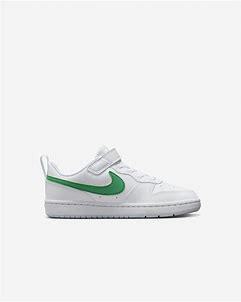
Brand: Nike
Model: Court Borough Recraft